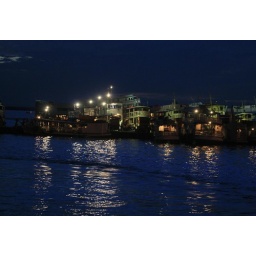
travel at night in illegal boat over the Amazon river